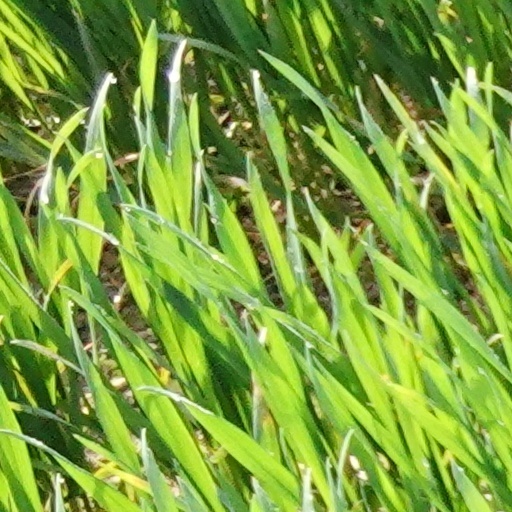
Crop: wheat